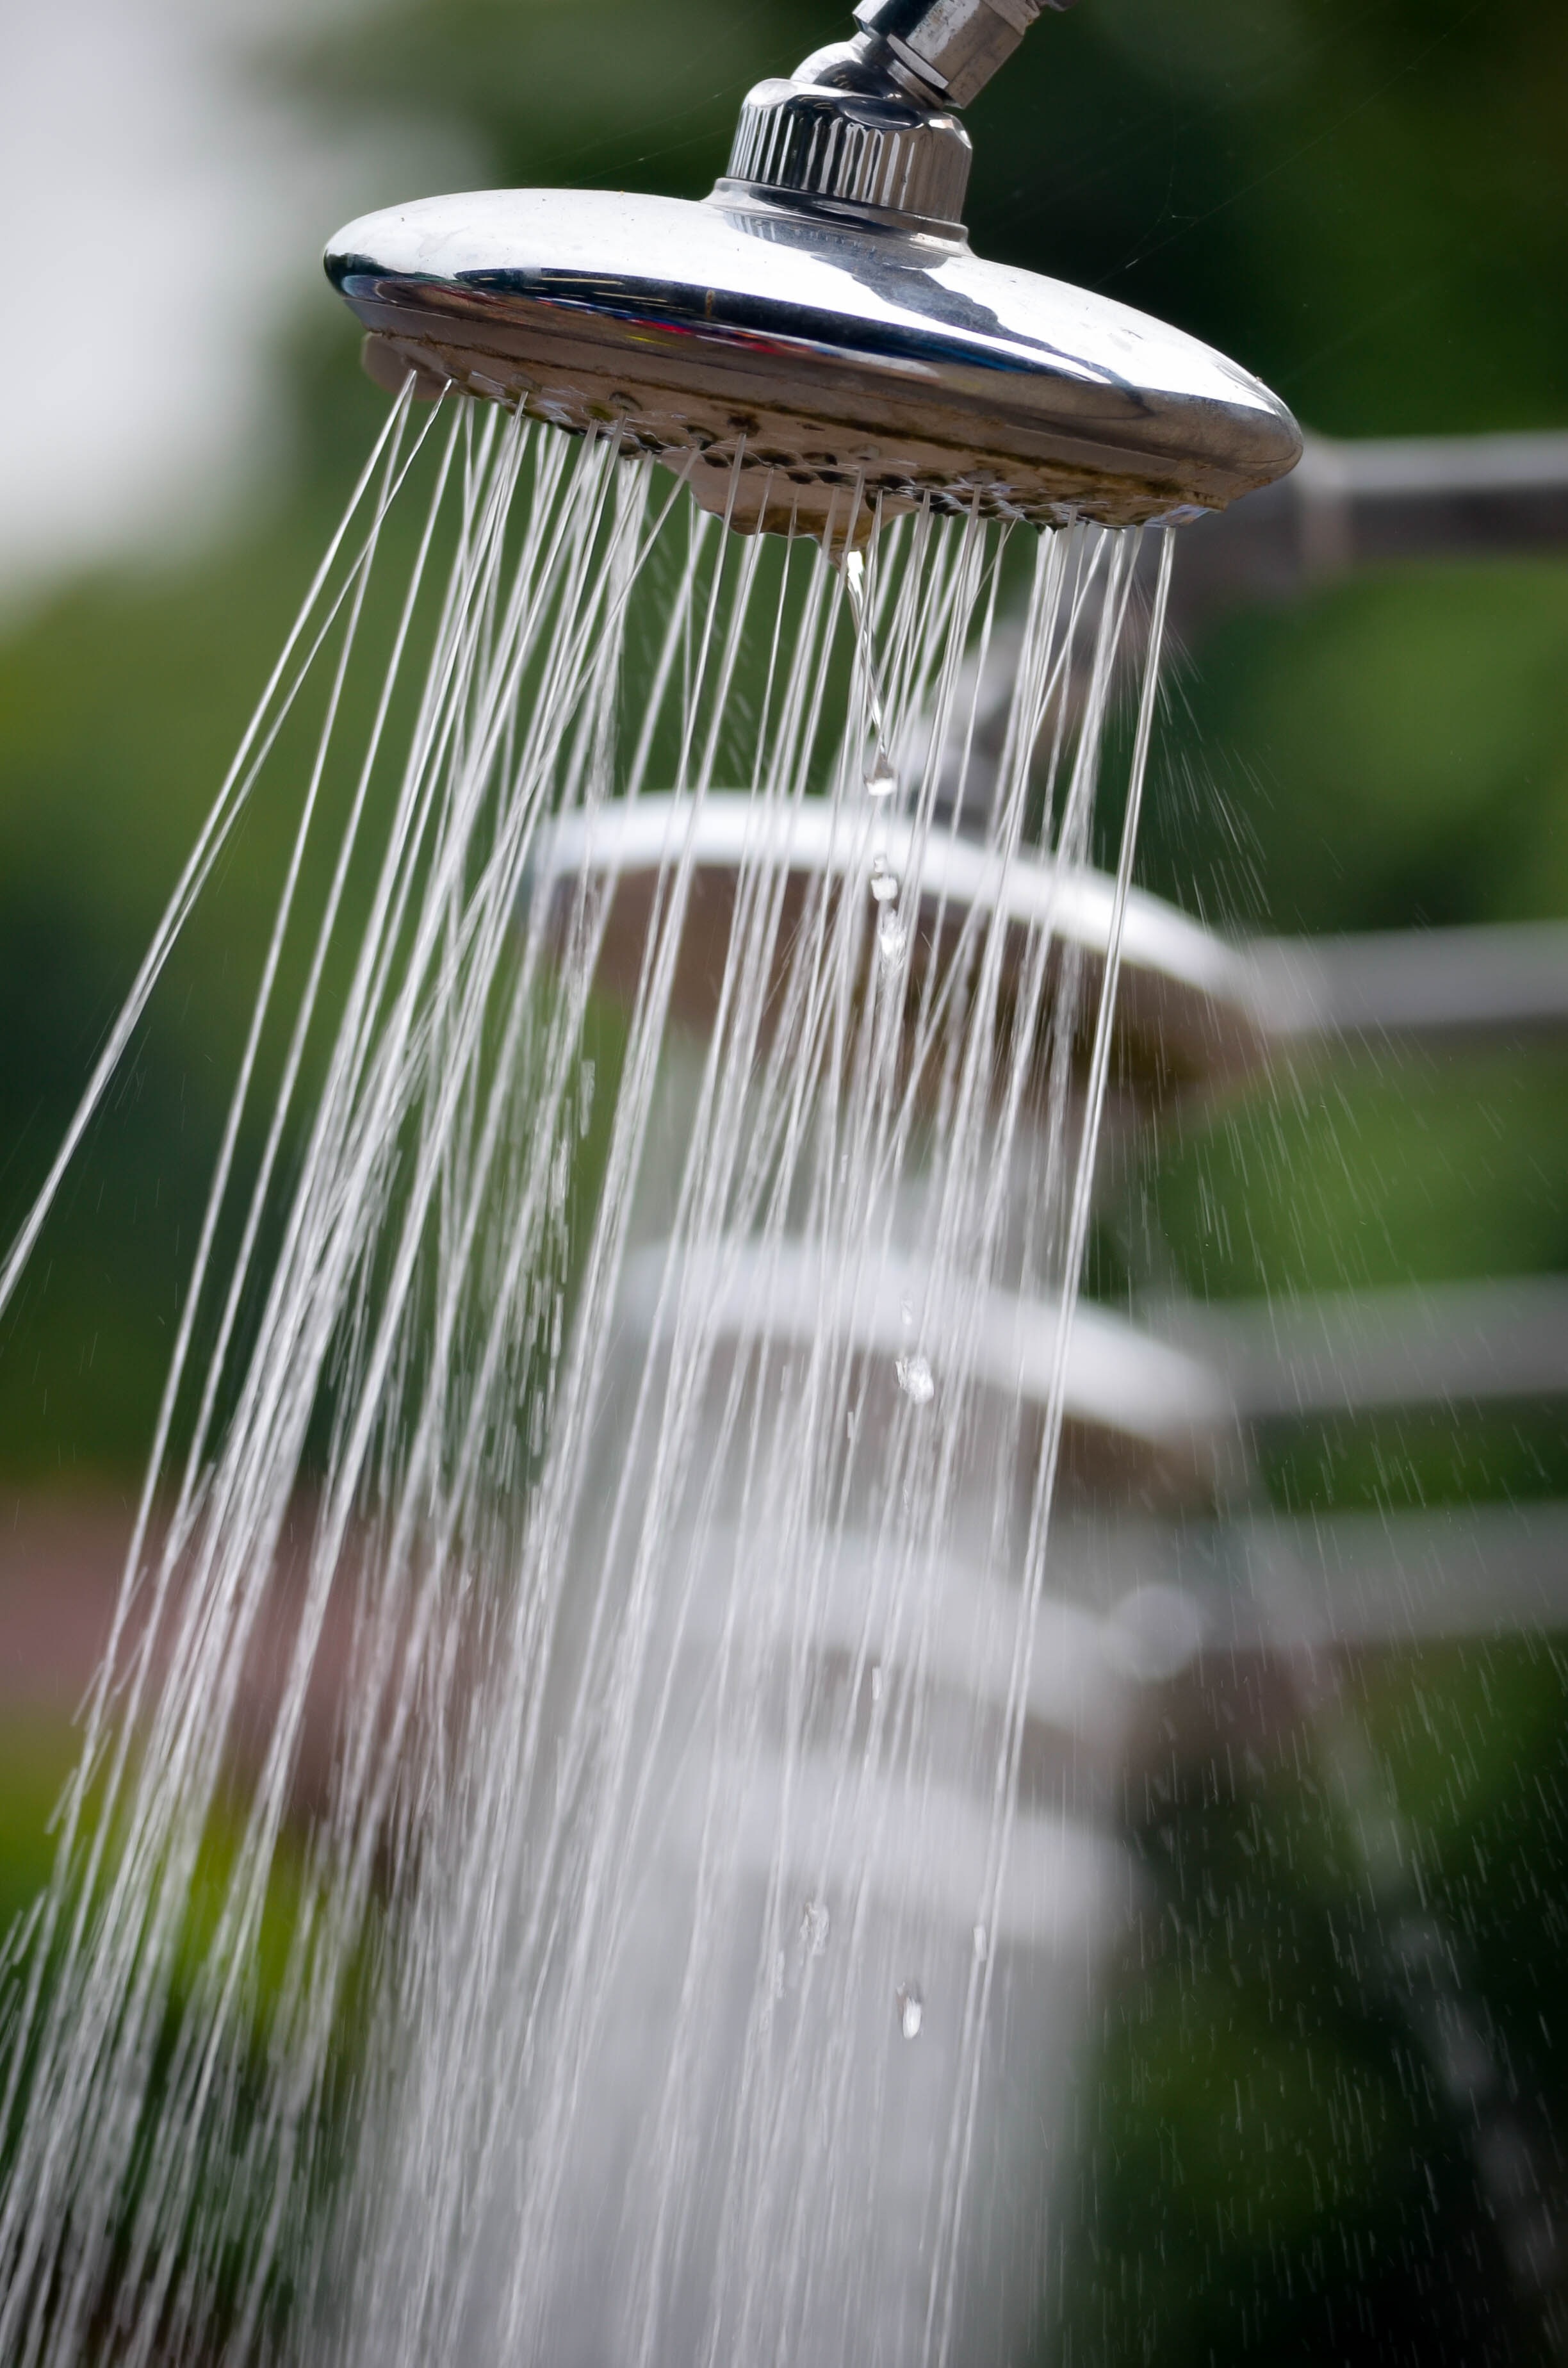
water, nature, grass, abstract, plant, white, lawn, wet, green, spray, metal, clean, garden, health, freshness, background, hot, water feature, grass family